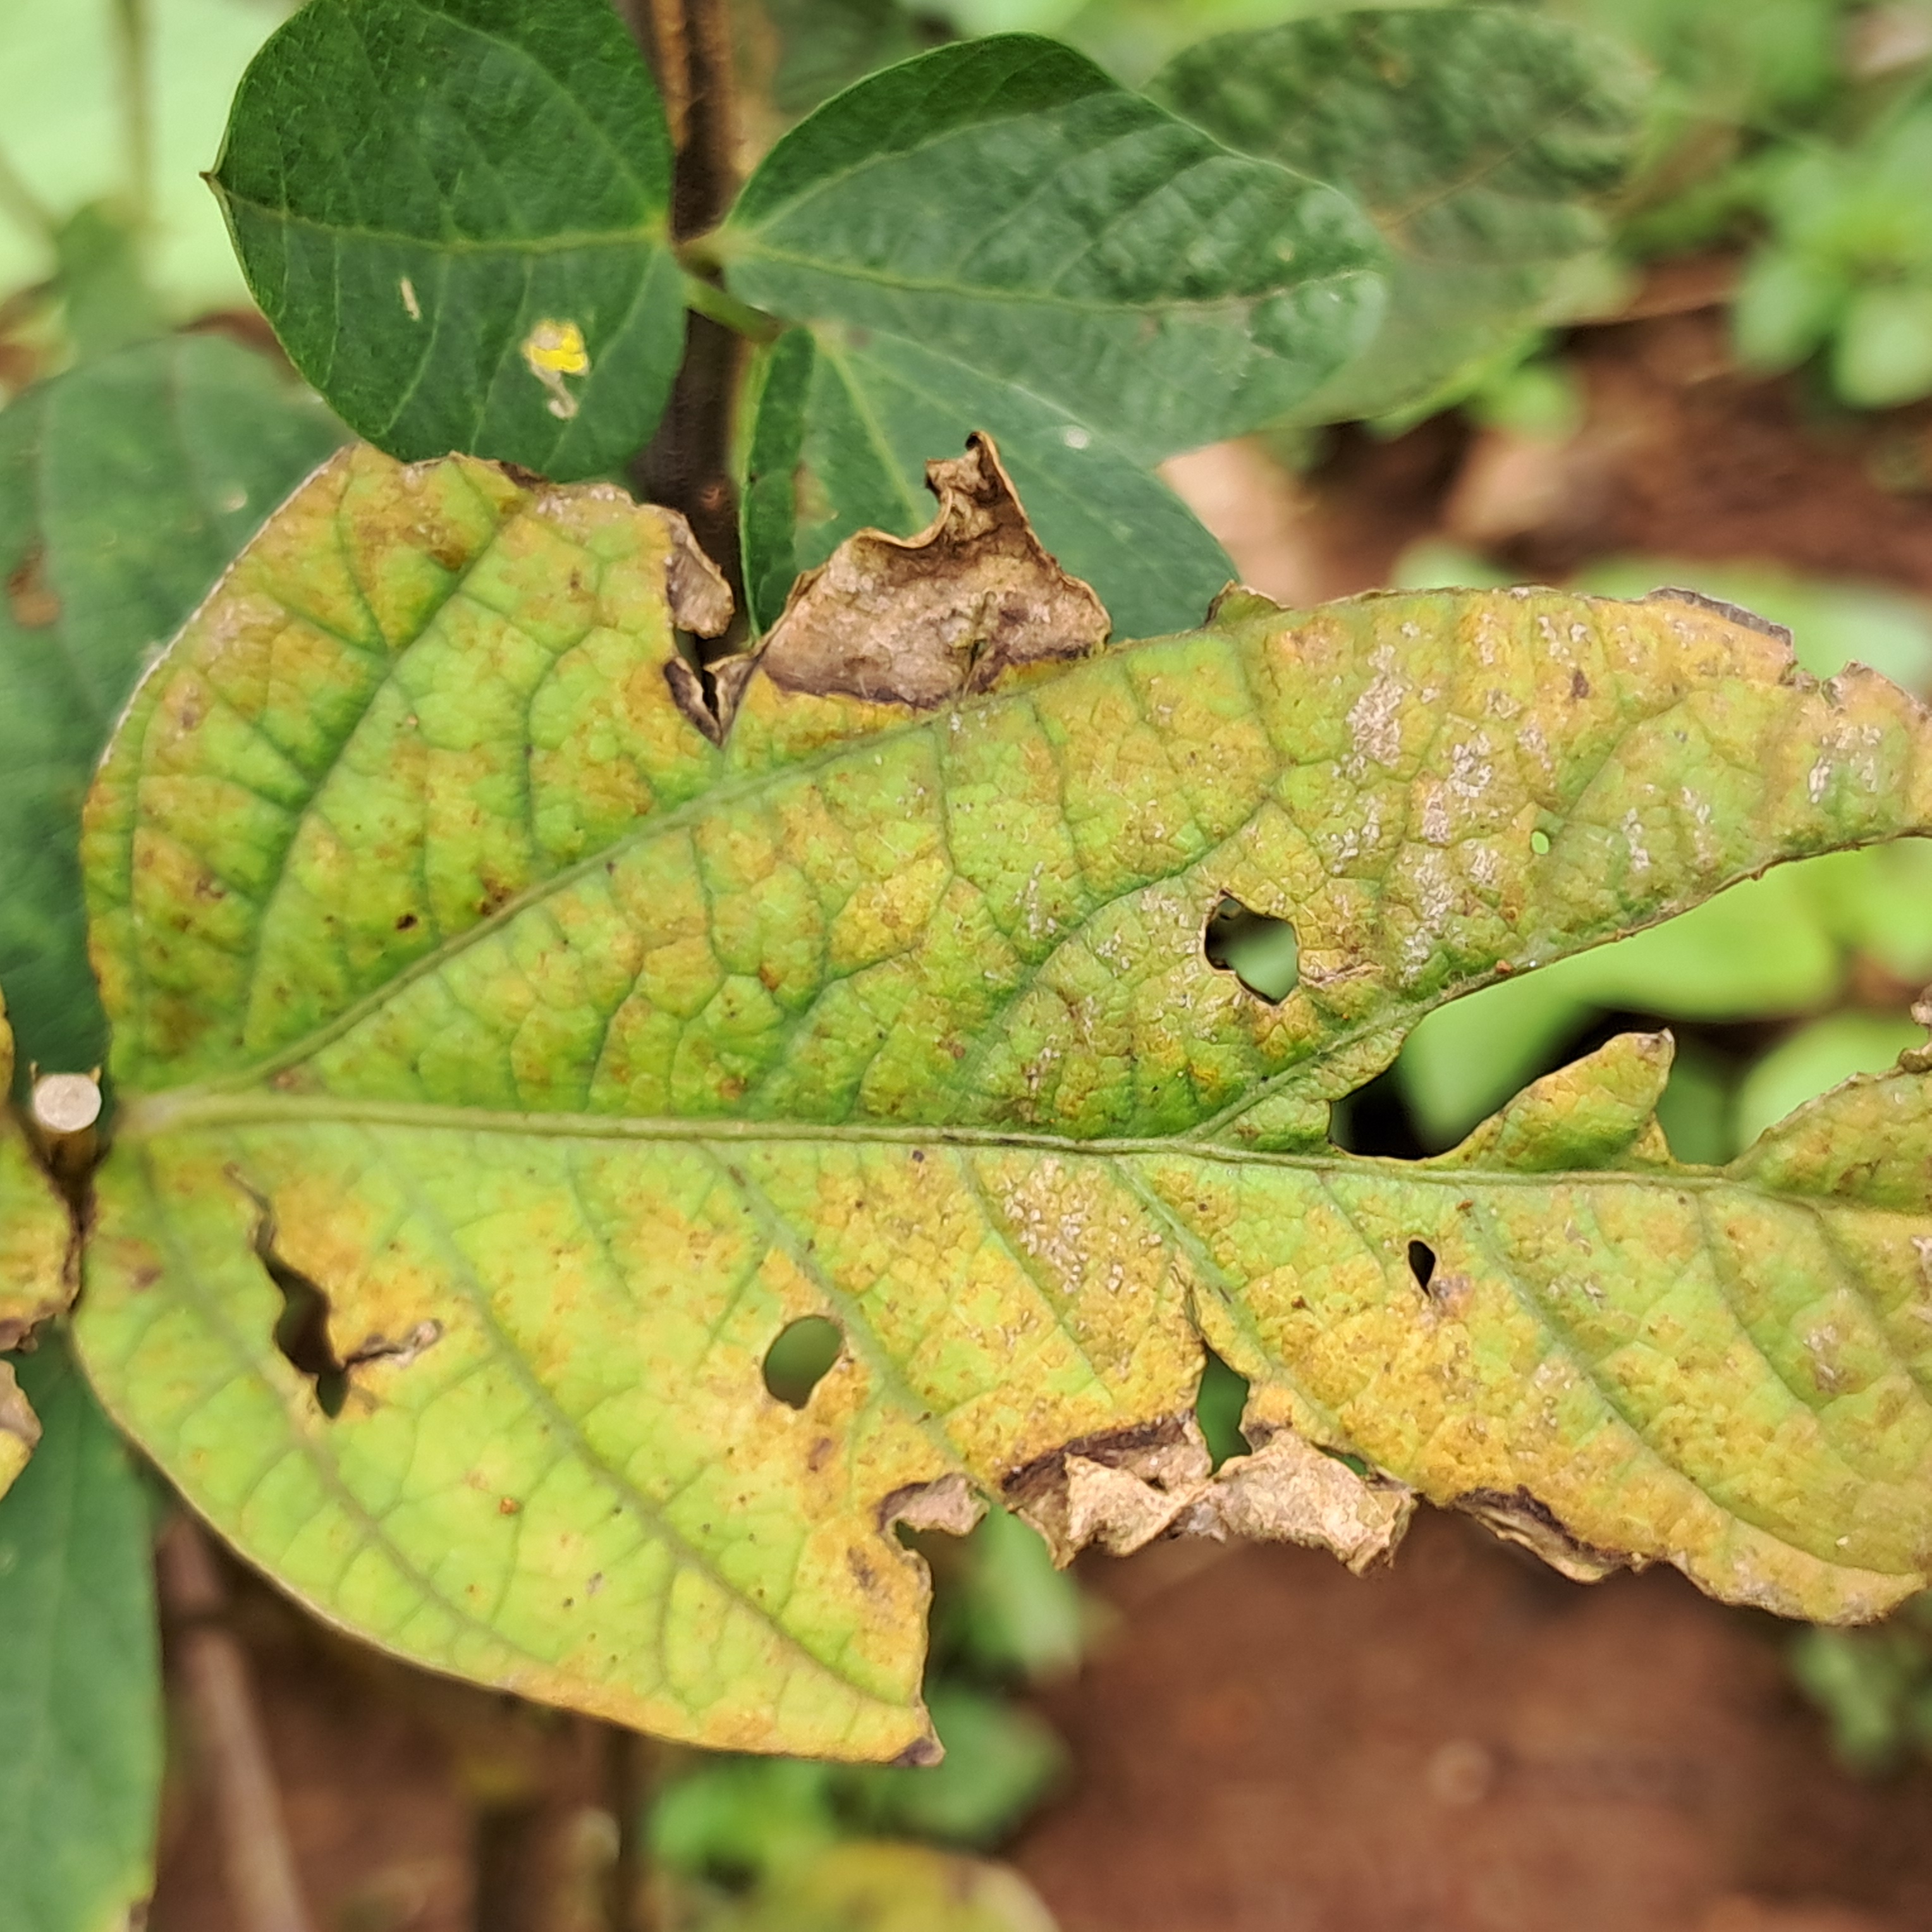
Label: Rust